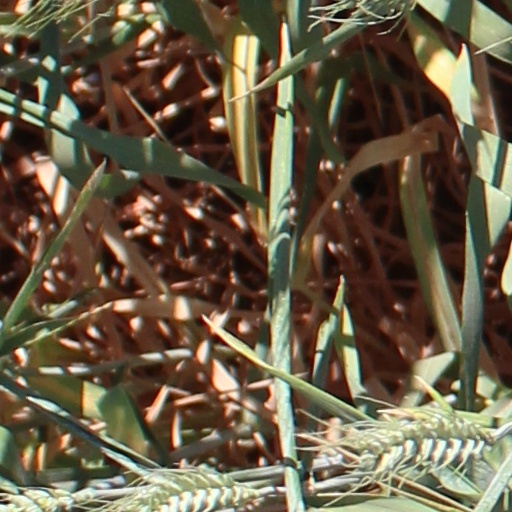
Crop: wheat